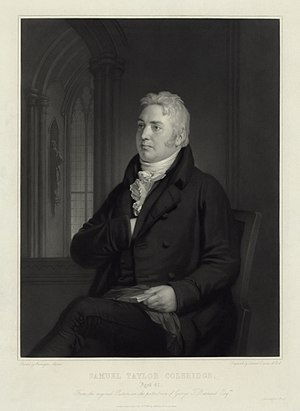
Samuel Taylor Coleridge
Samuel Taylor Coleridge var en engelsk poet, kritiker og filosof som sammen med William Wordsworth var en af grundlæggerne af den romantiske bevægelse i England. Han var også en af de såkaldte Lake-lyrikere. Han er nok mest kendt for sine digte The Rime of the Ancient Mariner og Kubla Khan, og ikke mindst for prosaværket Biographia Literaria. Hans litteraturkritiske arbejder, specielt om Shakespeare, satte store spor, og han hjalp med at introducere den tyske idealisme til den engelsktalende verden.